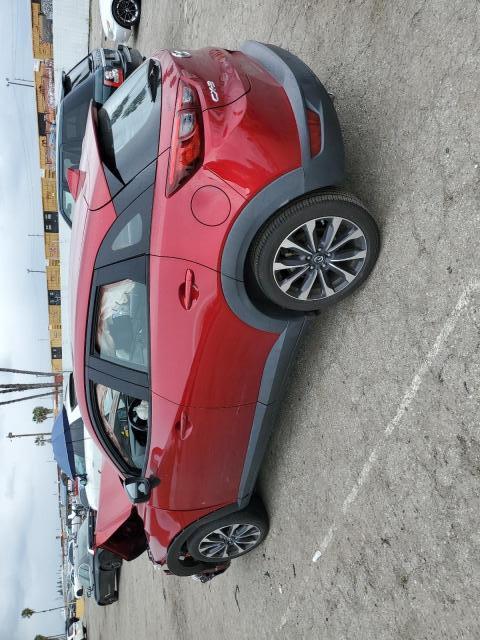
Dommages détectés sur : capot, aile avant gauche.
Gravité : majeur